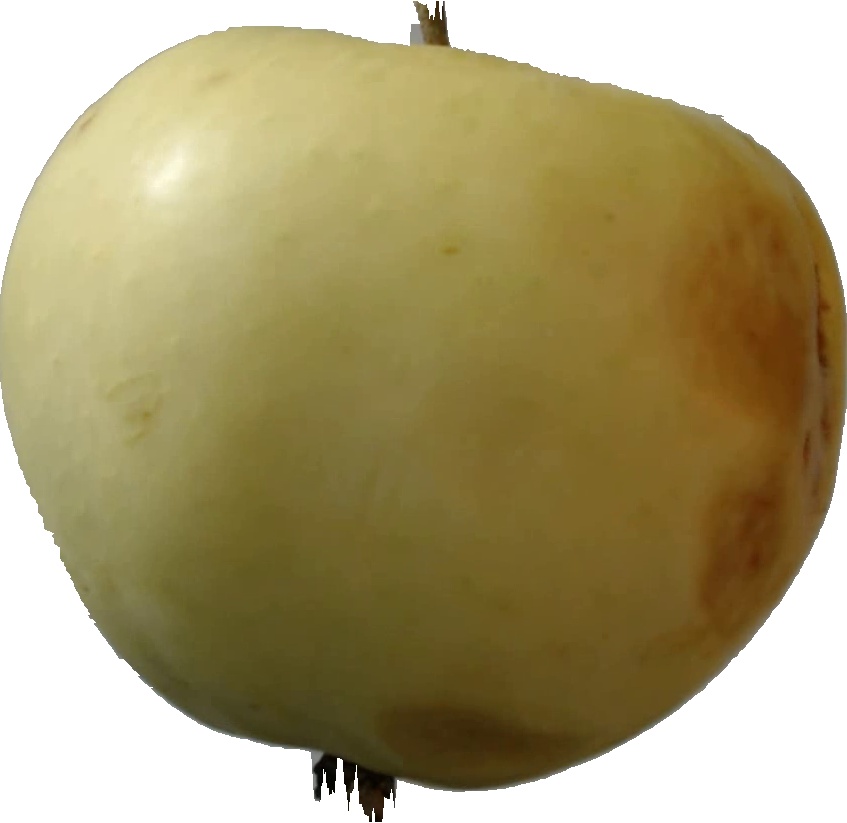
Label: apple_hit_1